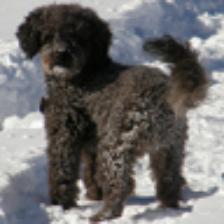
Label: NonHuman